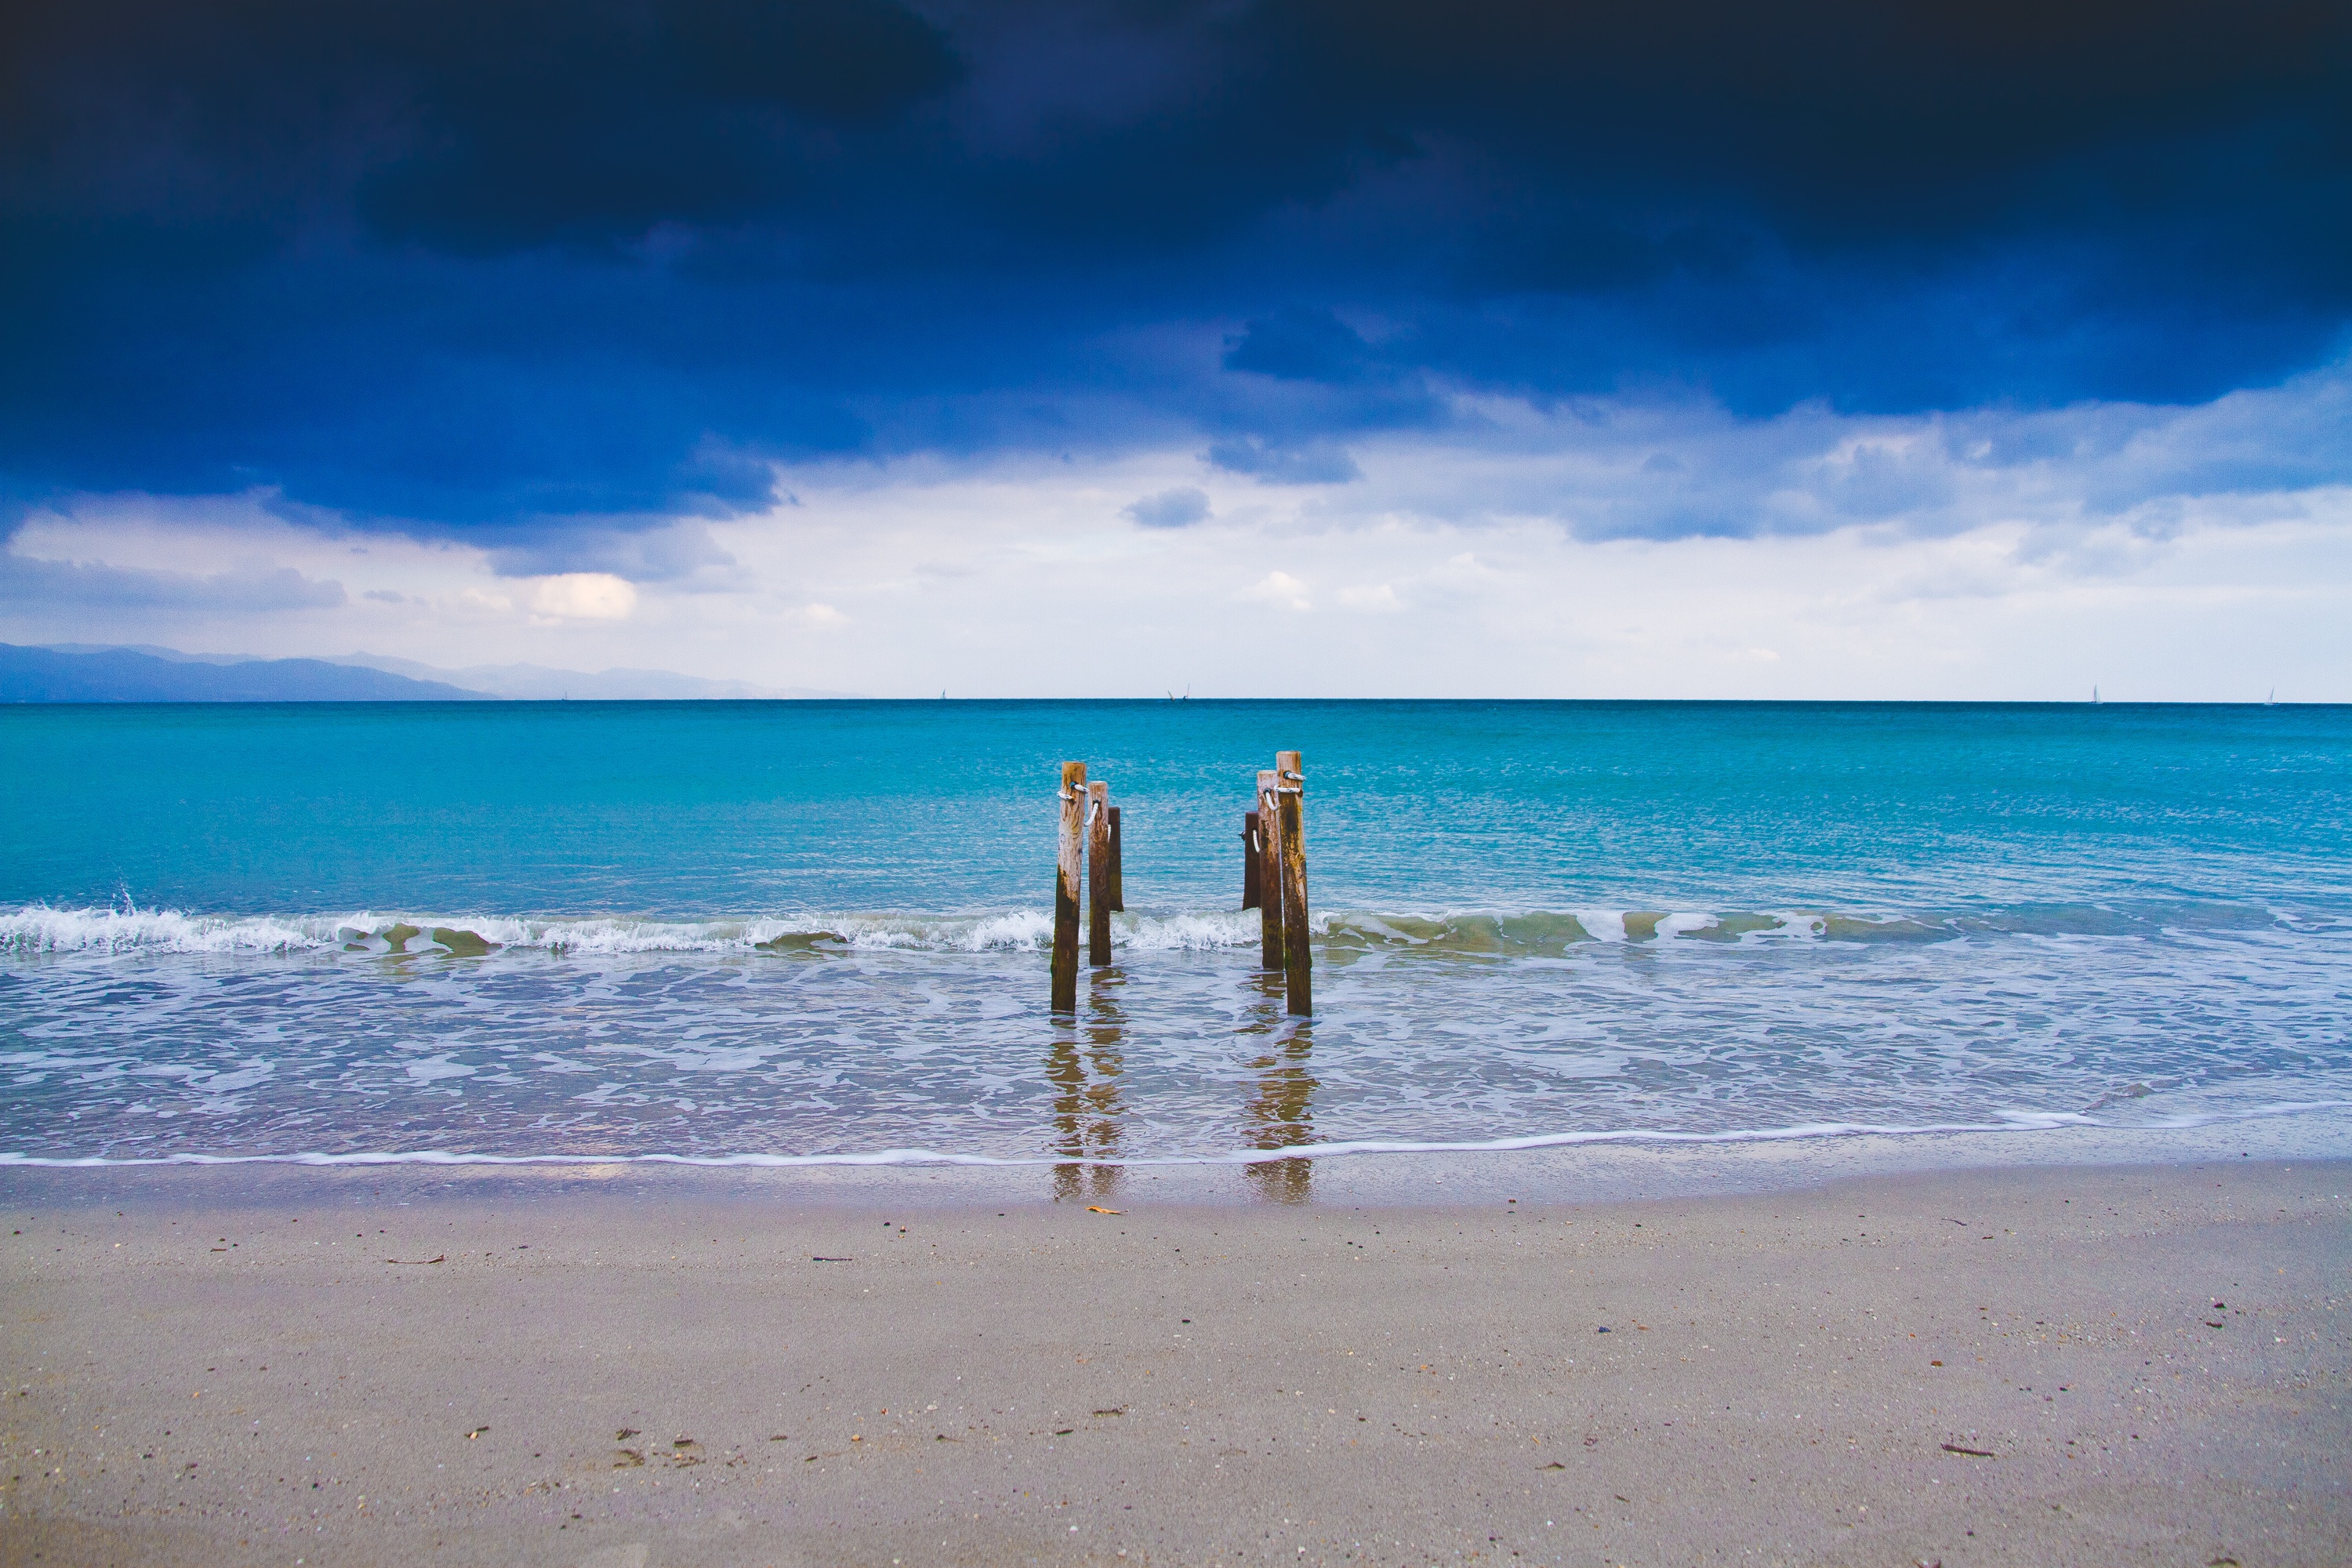
beach, sea, coast, sand, ocean, horizon, cloud, sky, sunlight, shore, wave, vacation, bay, material, body of water, cape, wind wave